L'École Internationale de Théâtre Jacques Lecoq

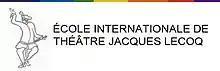

École internationale de théâtre Jacques Lecoq is a school of physical theatre previously located on Rue du Faubourg-Saint-Denis in the 10th arrondissement of Paris. In May of 2023 the school announced its departure from Paris and relocation to Avignon, where its next season training would commence that autumn.